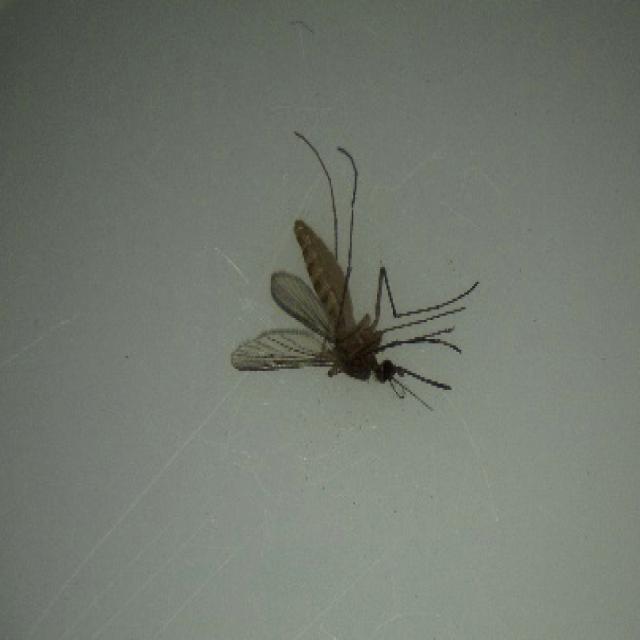
Species: culex_pipiens